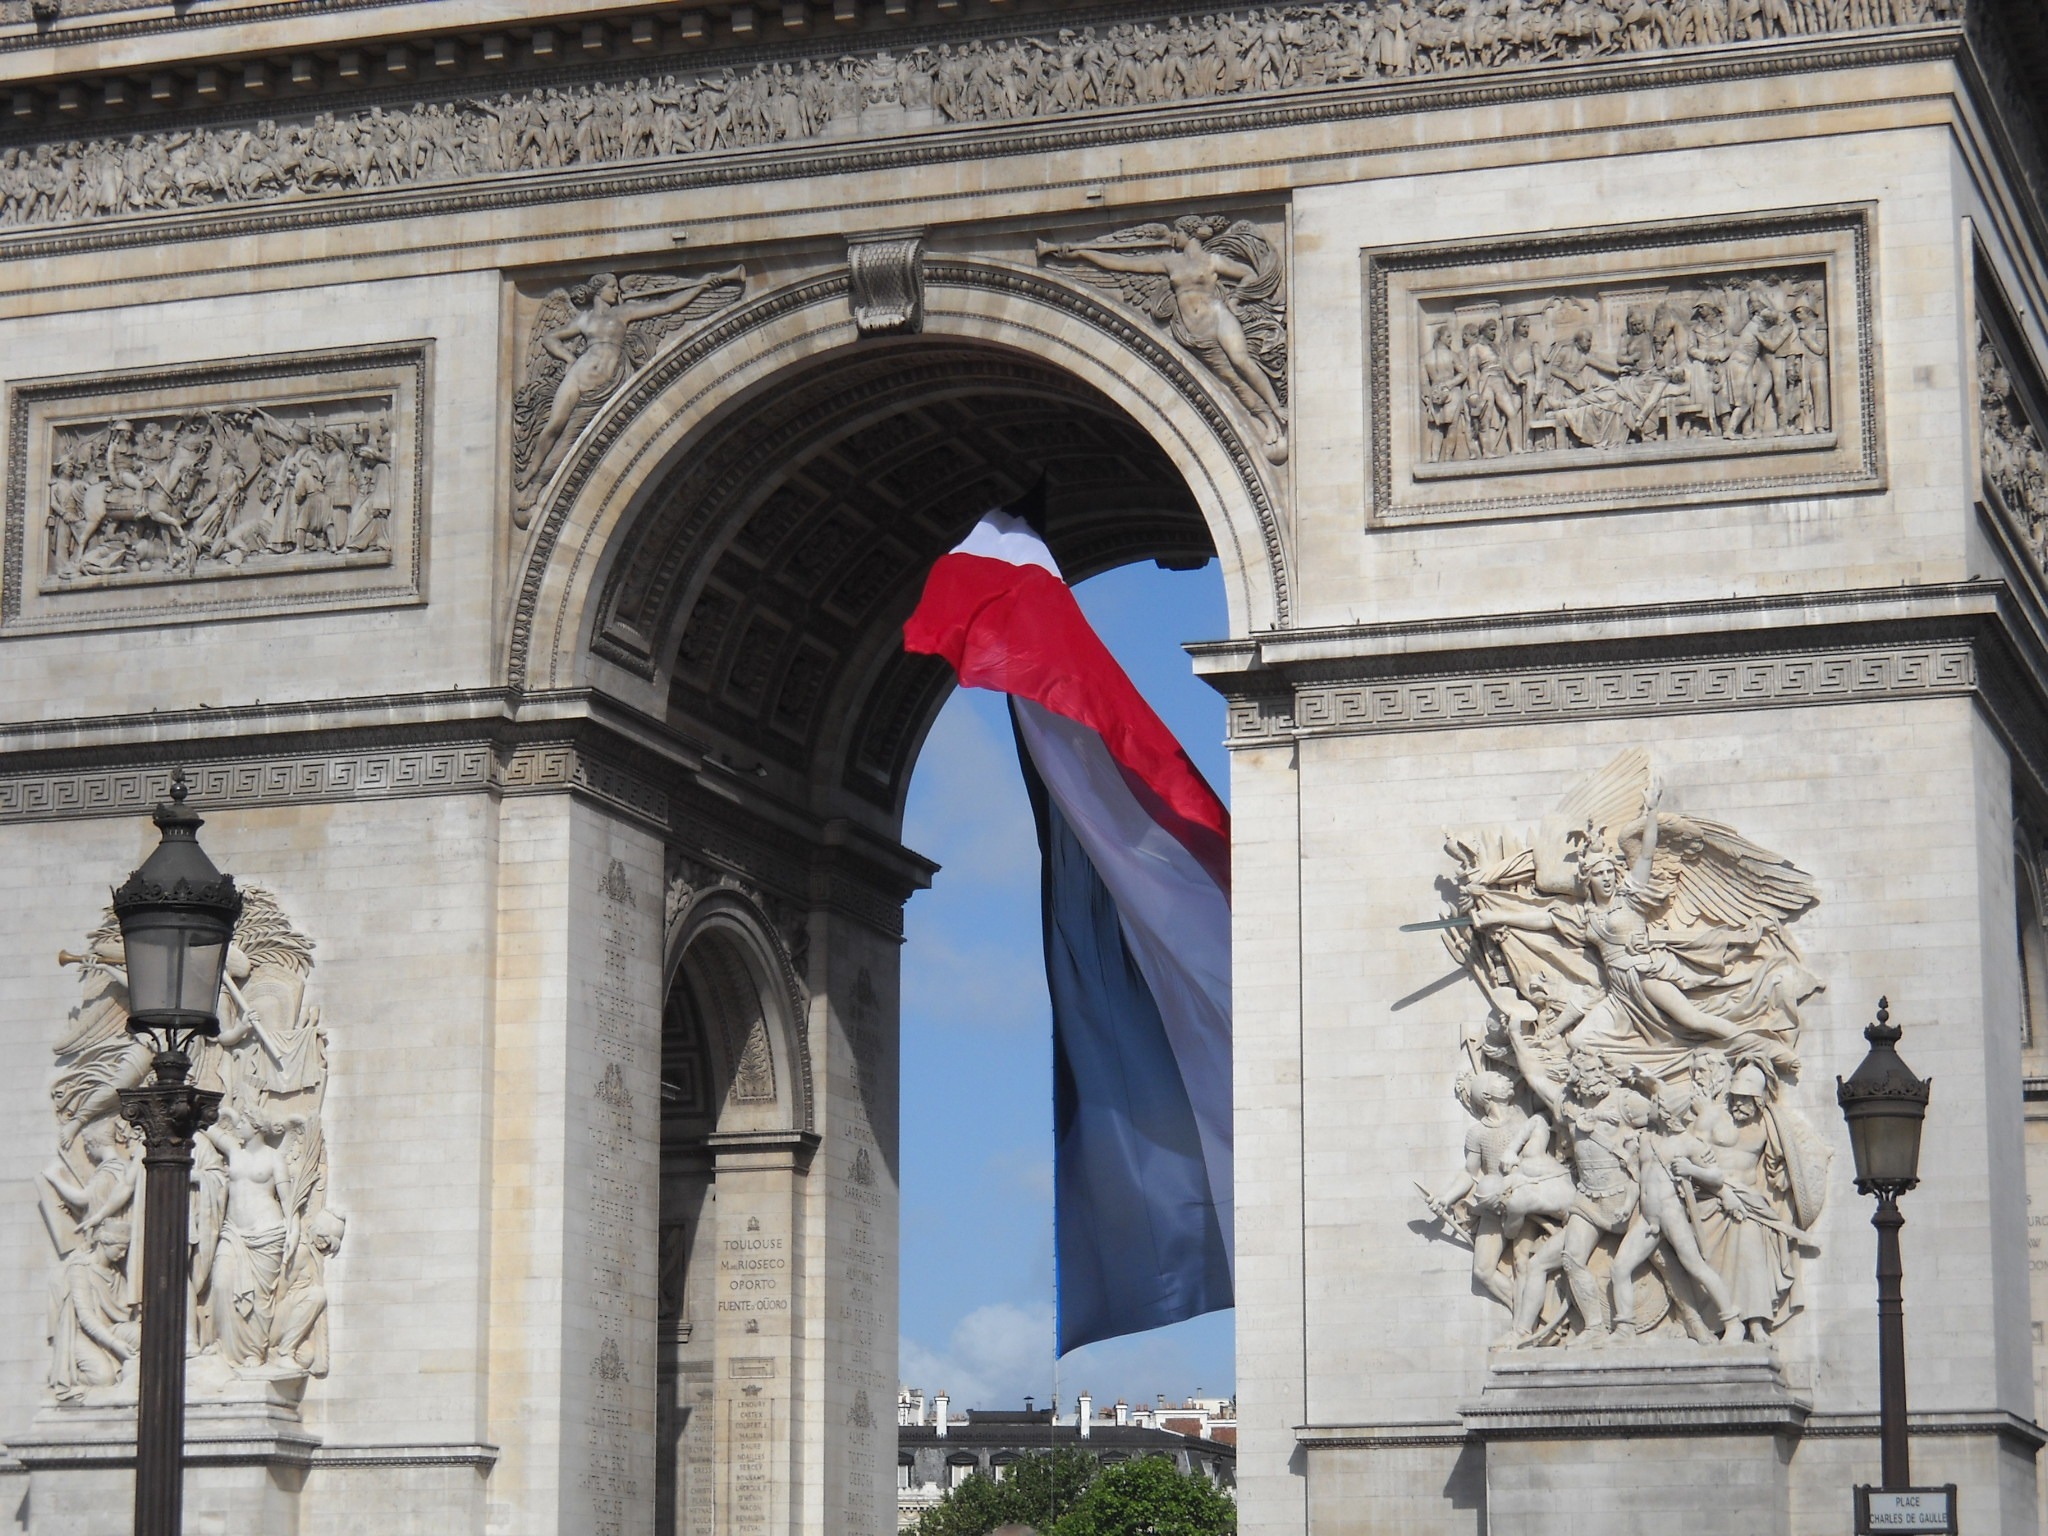
architecture, structure, paris, monument, france, europe, statue, arch, symbol, landmark, facade, sightseeing, attraction, historic, arc de triomphe, sculpture, art, history, european, famous, historical, icon, destination, iconic, triumphal arch, ancient history, champs elysees